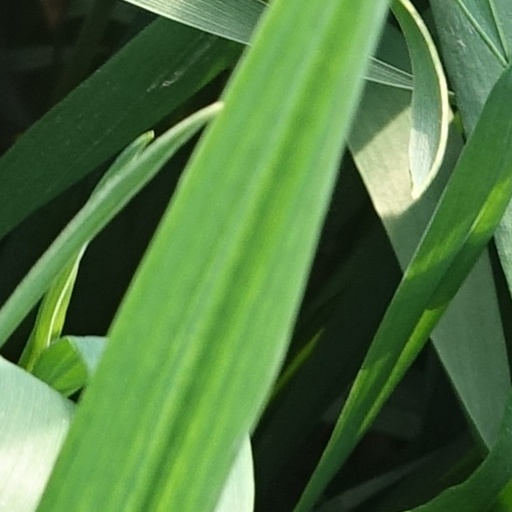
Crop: wheat